Crescent Warehouse Historic District

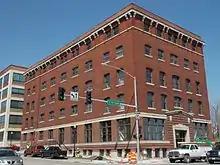
Halligan Coffee Co. Lofts

The area that would become the Crescent Warehouse Historic District was sparsely developed through the 1870s. In 1872 a new double-deck wagon and railroad bridge was built at the foot of Iowa Street across the Mississippi River. The new mainline of the Rock Island Railroad spurred development in the area. They built a new rail yard between Iowa Street and Front Street (now East River Drive) in the 1880s. Car repair shops and a roundhouse were begun in 1887. The woodworking industries hit their peak in the mid-1890s and as other industries moved into the area, the land around the Rock Island Railroad's mainline became more desirable. Also, after the decline in the woodworking industries the riverfront property in the downtown area where some of the mills were located became LeClaire Park in the early 20th century. The riverfront property on the east side of town reverted to other industries, especially after a disastrous fire in the wood yards near the Village of East Davenport.